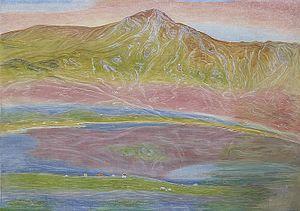
Lac de Roy
Alexandre Perrier, né le 17 mai 1862 à Genève et mort dans la même ville le 5 mai 1936, est un artiste peintre suisse.